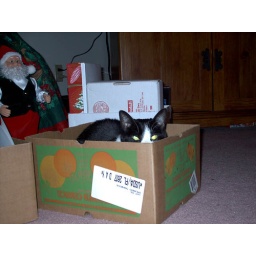
She was so cute playing in the box (Xmas 05)